Egg allergy

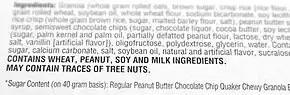
An example of "MAY CONTAIN TRACES OF..." as a means of listing trace amounts of allergens in a food product due to cross-contamination during manufacture

The mainstay of treatment is total avoidance of egg protein intake. This is complicated because the declaration of the presence of trace amounts of allergens in foods is not mandatory (see regulation of labelling).